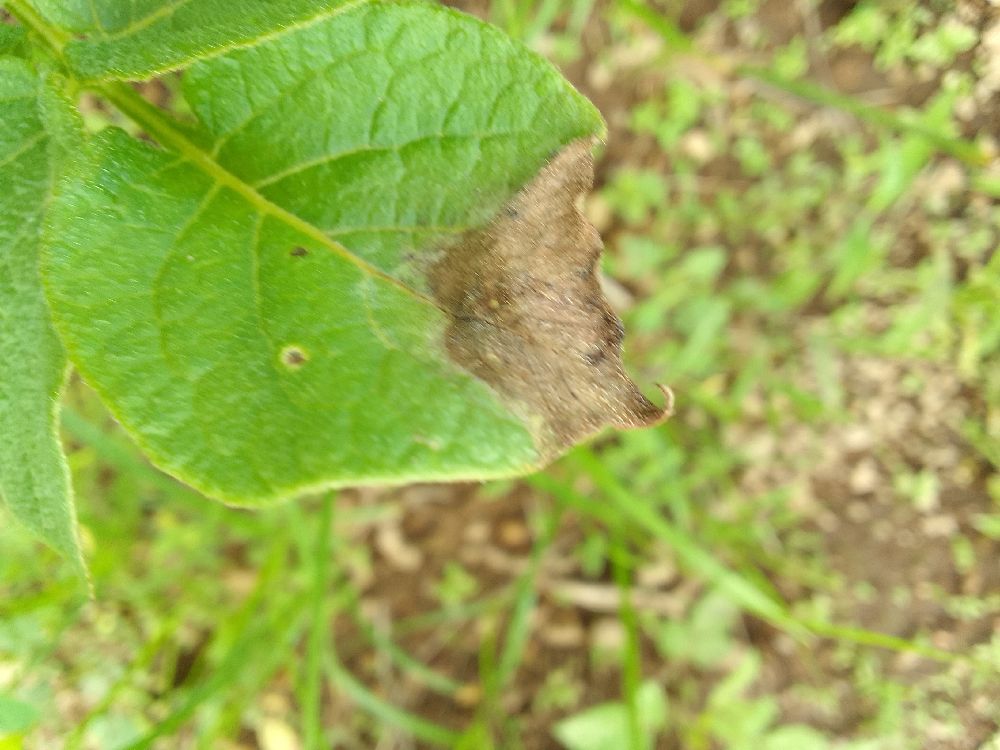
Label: Late blight